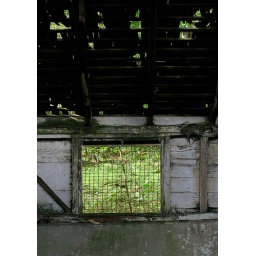
Sunlight shines throw the gaps in the roof of the abandoned, collapsing building on the grounds of Ringwood Manor